Camilla Toulmin

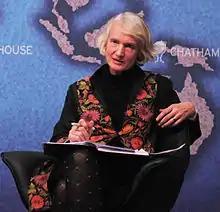
Camilla Toulmin at Chatham House in London in 2013

Ann Camilla Toulmin", " FRSE (born 1954, Melbourne) is a British economist and former Director of the International Institute for Environment and Development (IIED). Her career has focused on policy research about agriculture, land, climate and livelihoods in dryland regions of Africa, particularly in Mali. She became a senior fellow of IIED in late June 2015, is an Associate of the Institute for New Economic Thinking, and Professor of Practice at the Lancaster Environment Centre, Lancaster University.